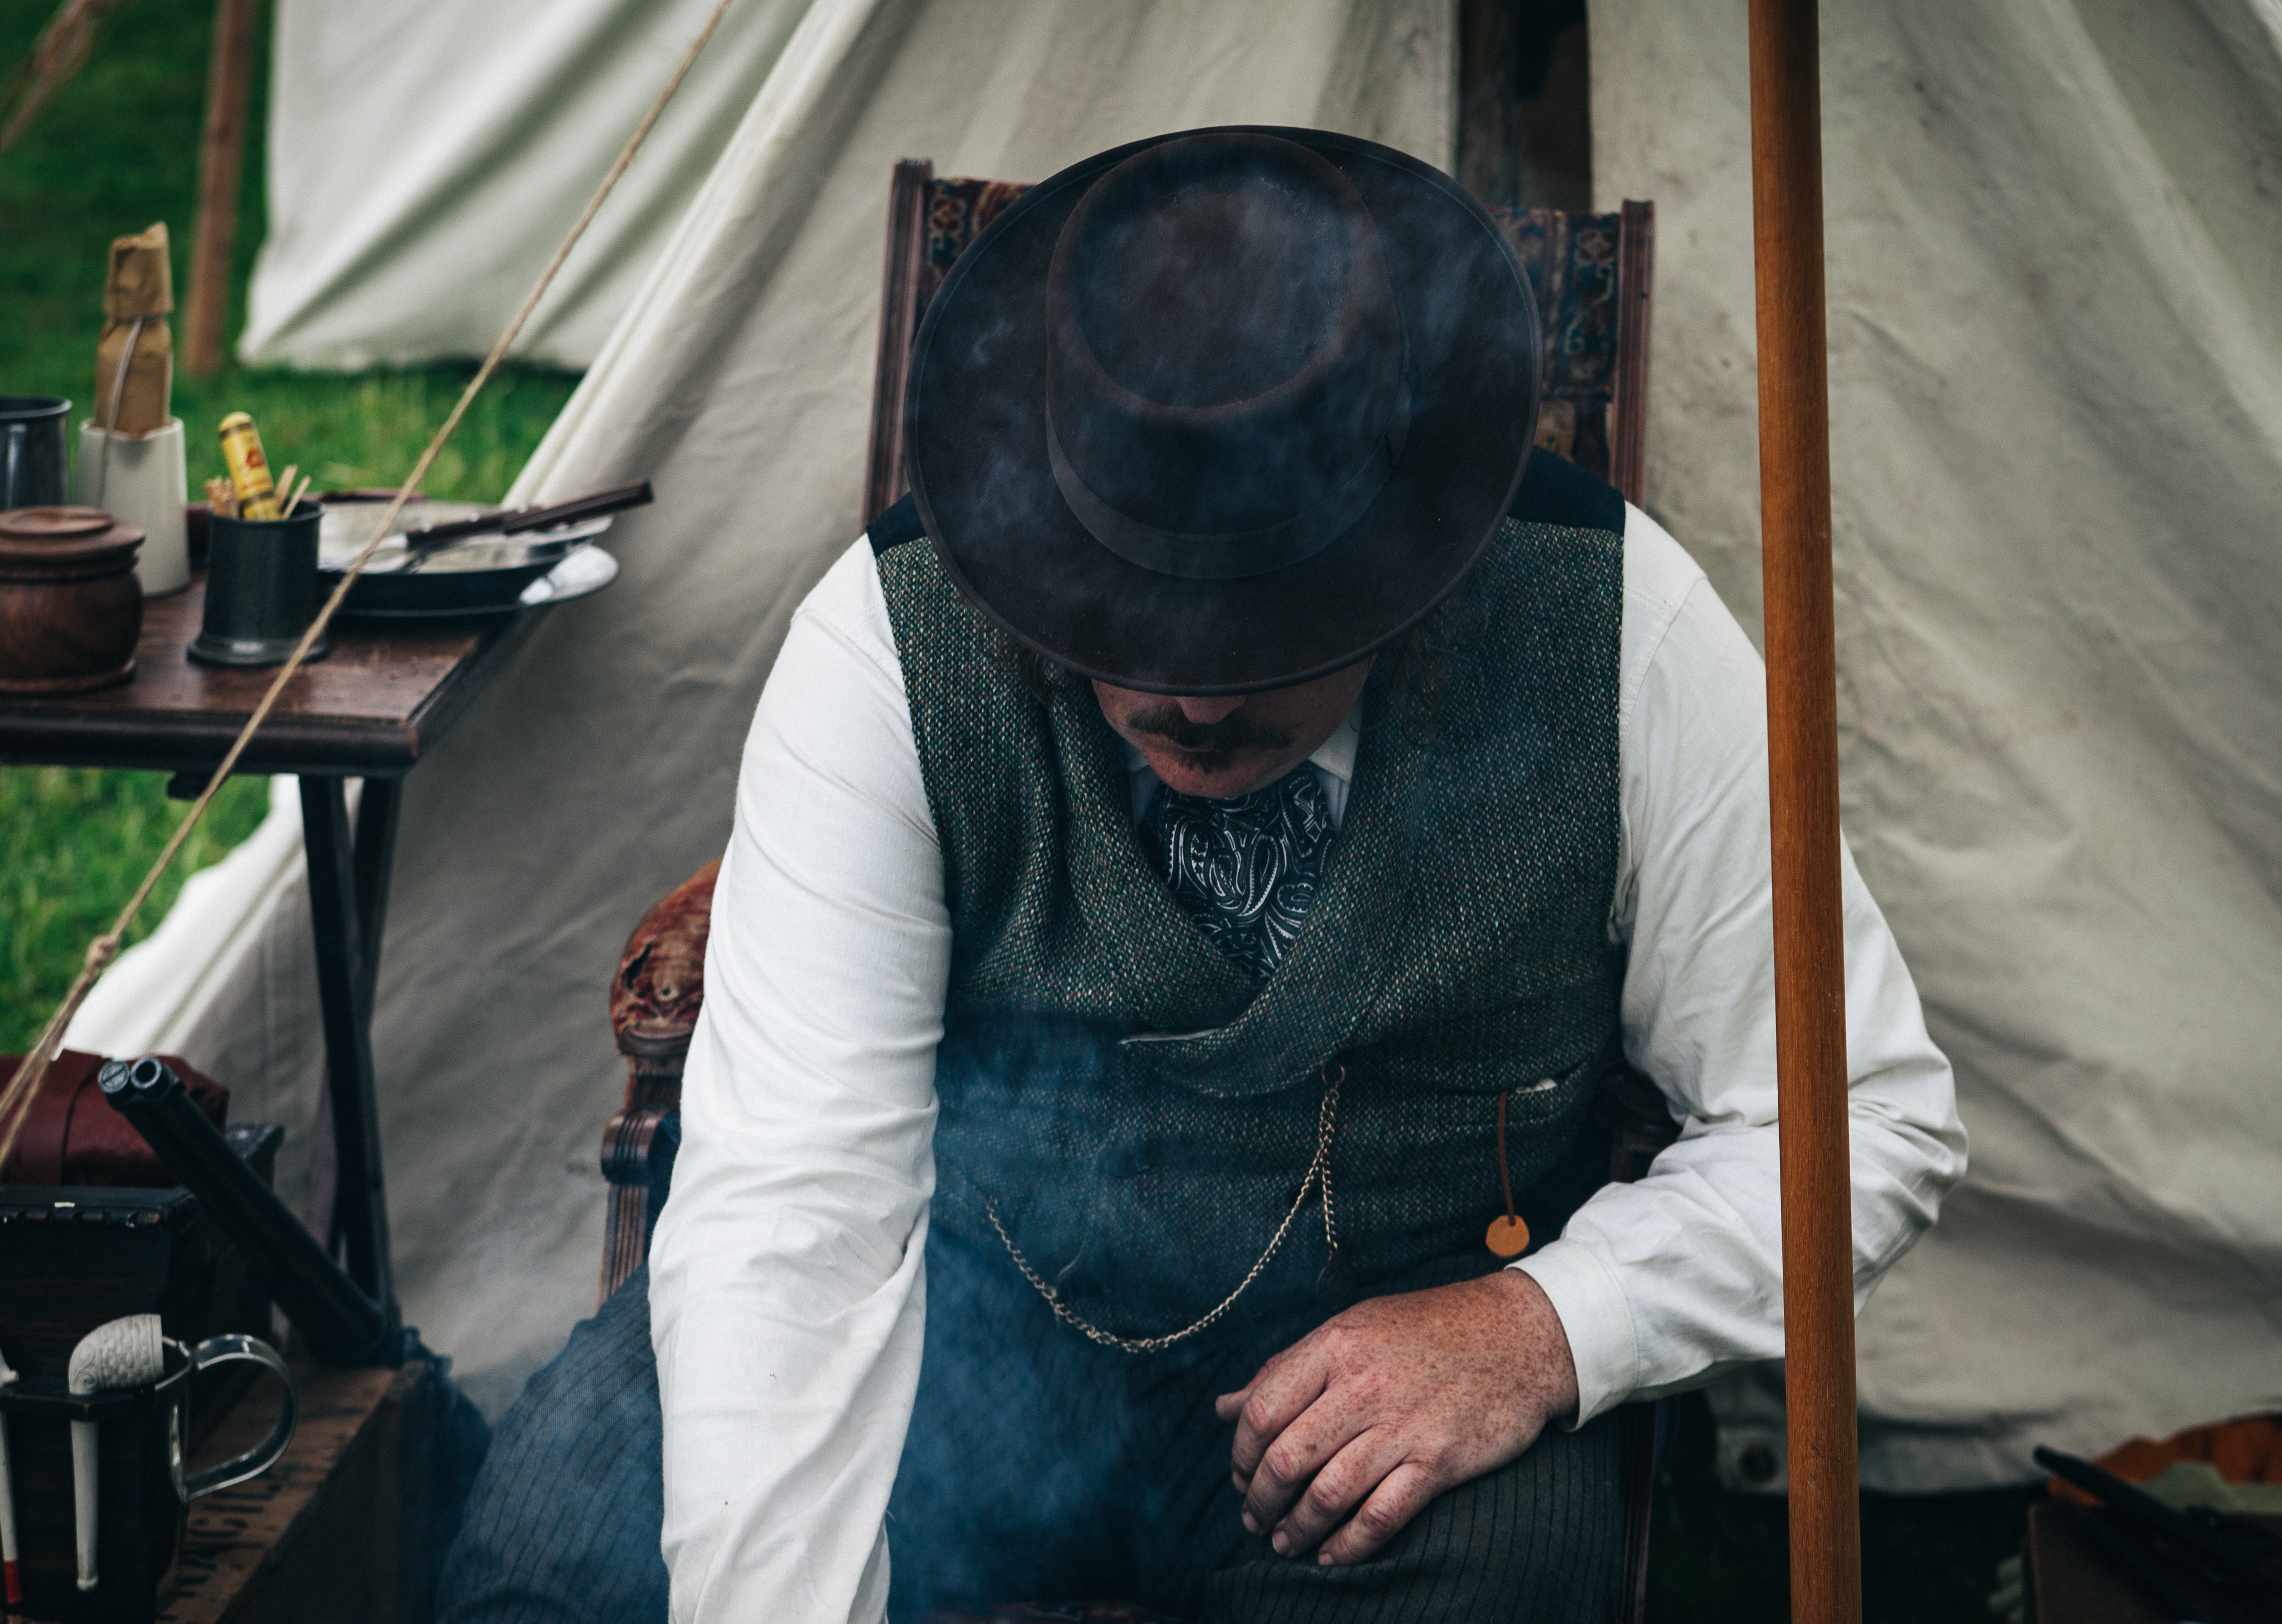
man, person, male, guy, color, sitting, black, photograph